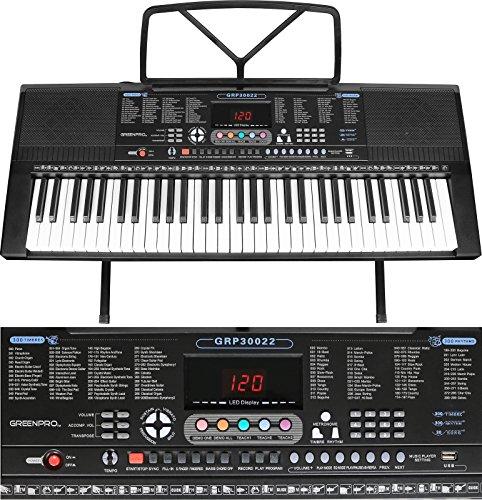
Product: GreenPro 61 Key Portable Electronic Piano Keyboard LED Display with Adjustable Stand and Music Notes Holder
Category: Toys & Games | Kids' Electronics | Dance Mats
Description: Electronic keyboard with 61 full sized keys and LED display screen with lots of sounds and features.
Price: $76.99
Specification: ProductDimensions:34x13.5x8inches|ItemWeight:14.11pounds|ShippingWeight:14.11pounds(Viewshippingratesandpolicies)|ASIN:B0773W2TMH|Itemmodelnumber:GRP30022|Manufacturerrecommendedage:5months-8years